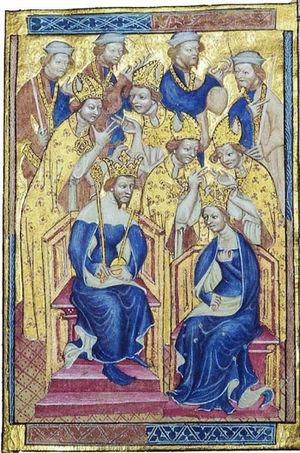
Anne de Bohême, née le 11 mai 1366 à Prague et morte le 7 juin 1394 à Richmond, est une des filles de Charles IV, empereur du Saint-Empire romain germanique, et d'Élisabeth de Poméranie. Elle est reine d'Angleterre par son mariage avec le roi Richard II. Anne est promise dès la mort de son père en 1378 au roi d'Angleterre, mais la perspective d'une alliance avec le Saint-Empire romain germanique qui ne fournit pas de véritables avantages et la nécessité pour Richard II d'acquitter une somme conséquente d'argent pour obtenir la main d'une princesse de Bohême qui n'apporte même pas de dot rendent le mariage extrêmement impopulaire en Angleterre.